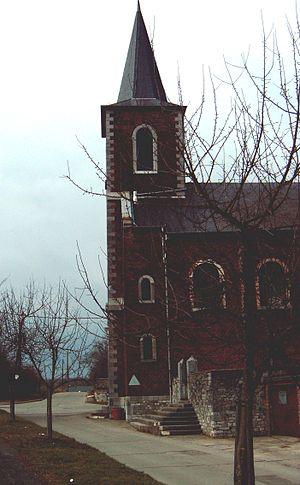
Andoy est un village de la section de Wierde de la ville belge de Namur située en Région wallonne dans la province de Namur et dans le Condroz.
Wierde [vjɛʀd] est une section de la ville belge de Namur située en Région wallonne dans la province de Namur.